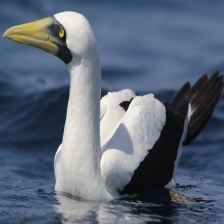
Species: MASKED BOOBY
Scientific name: SULA DACTYLATRA